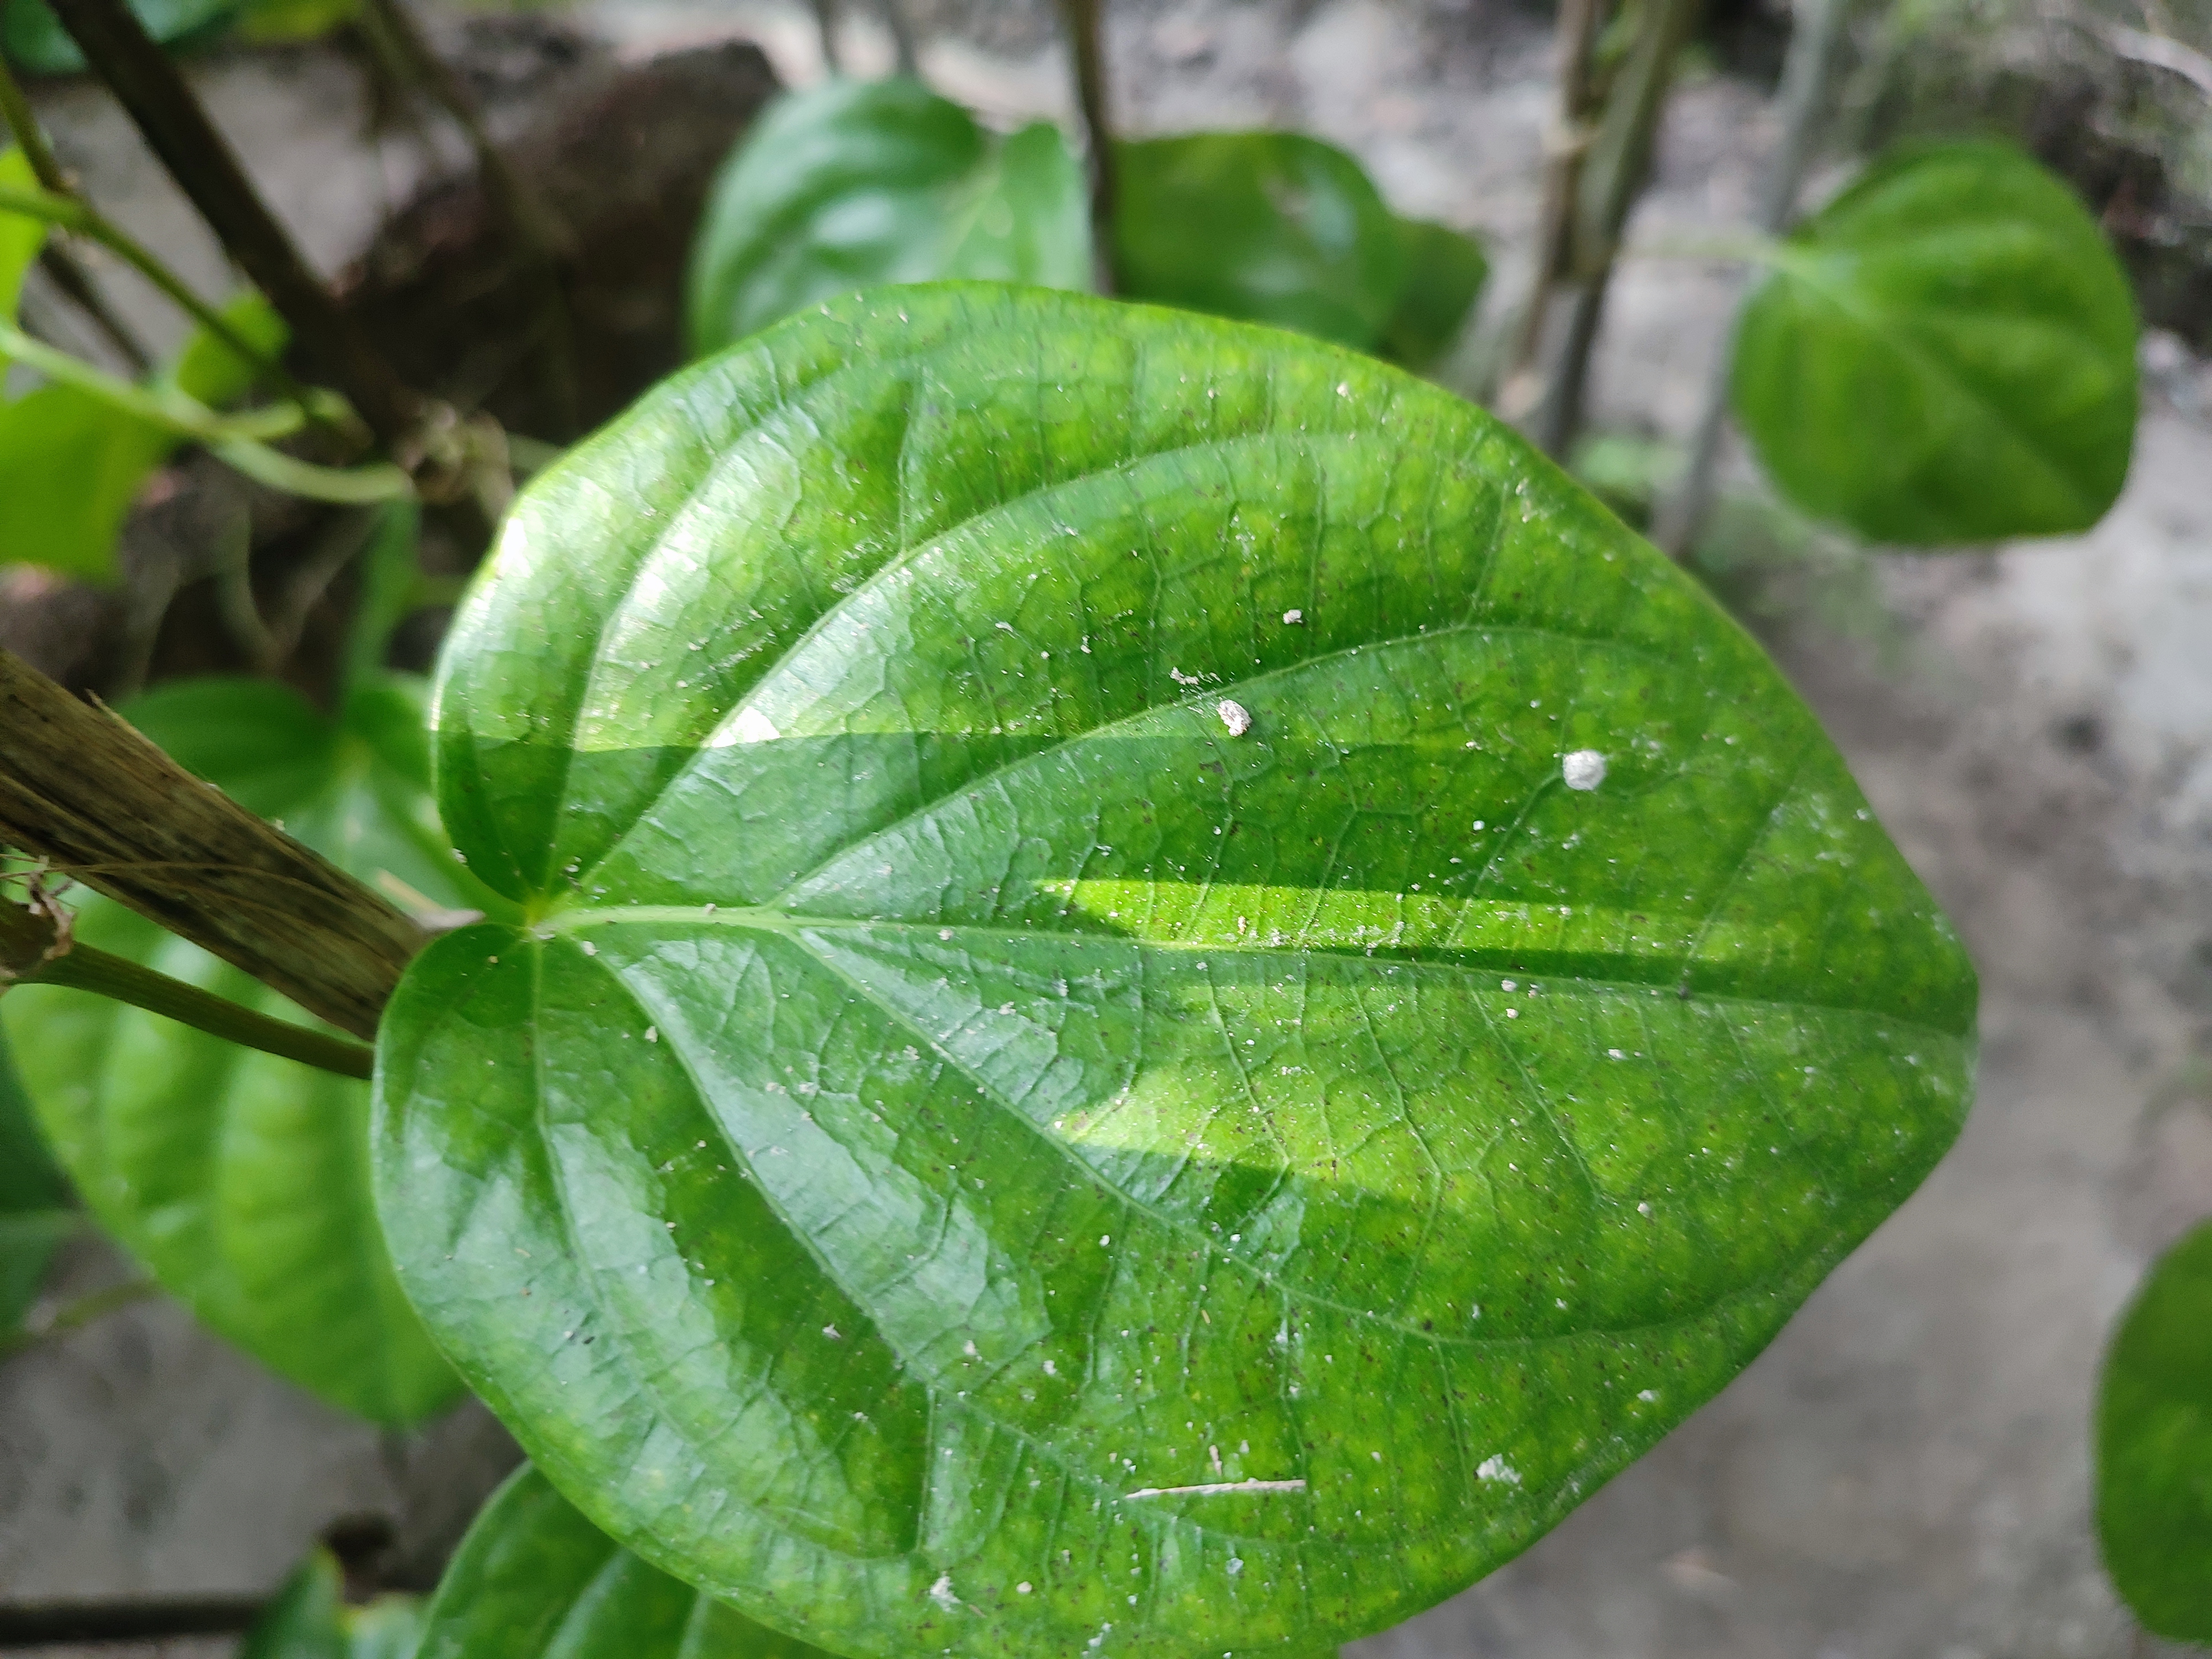
Label: Healthy_Leaf